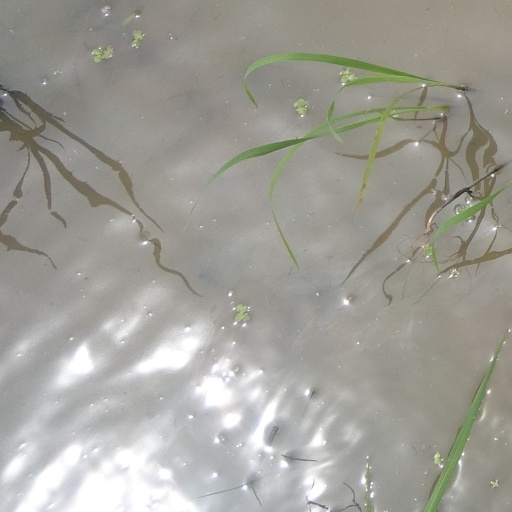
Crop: rice